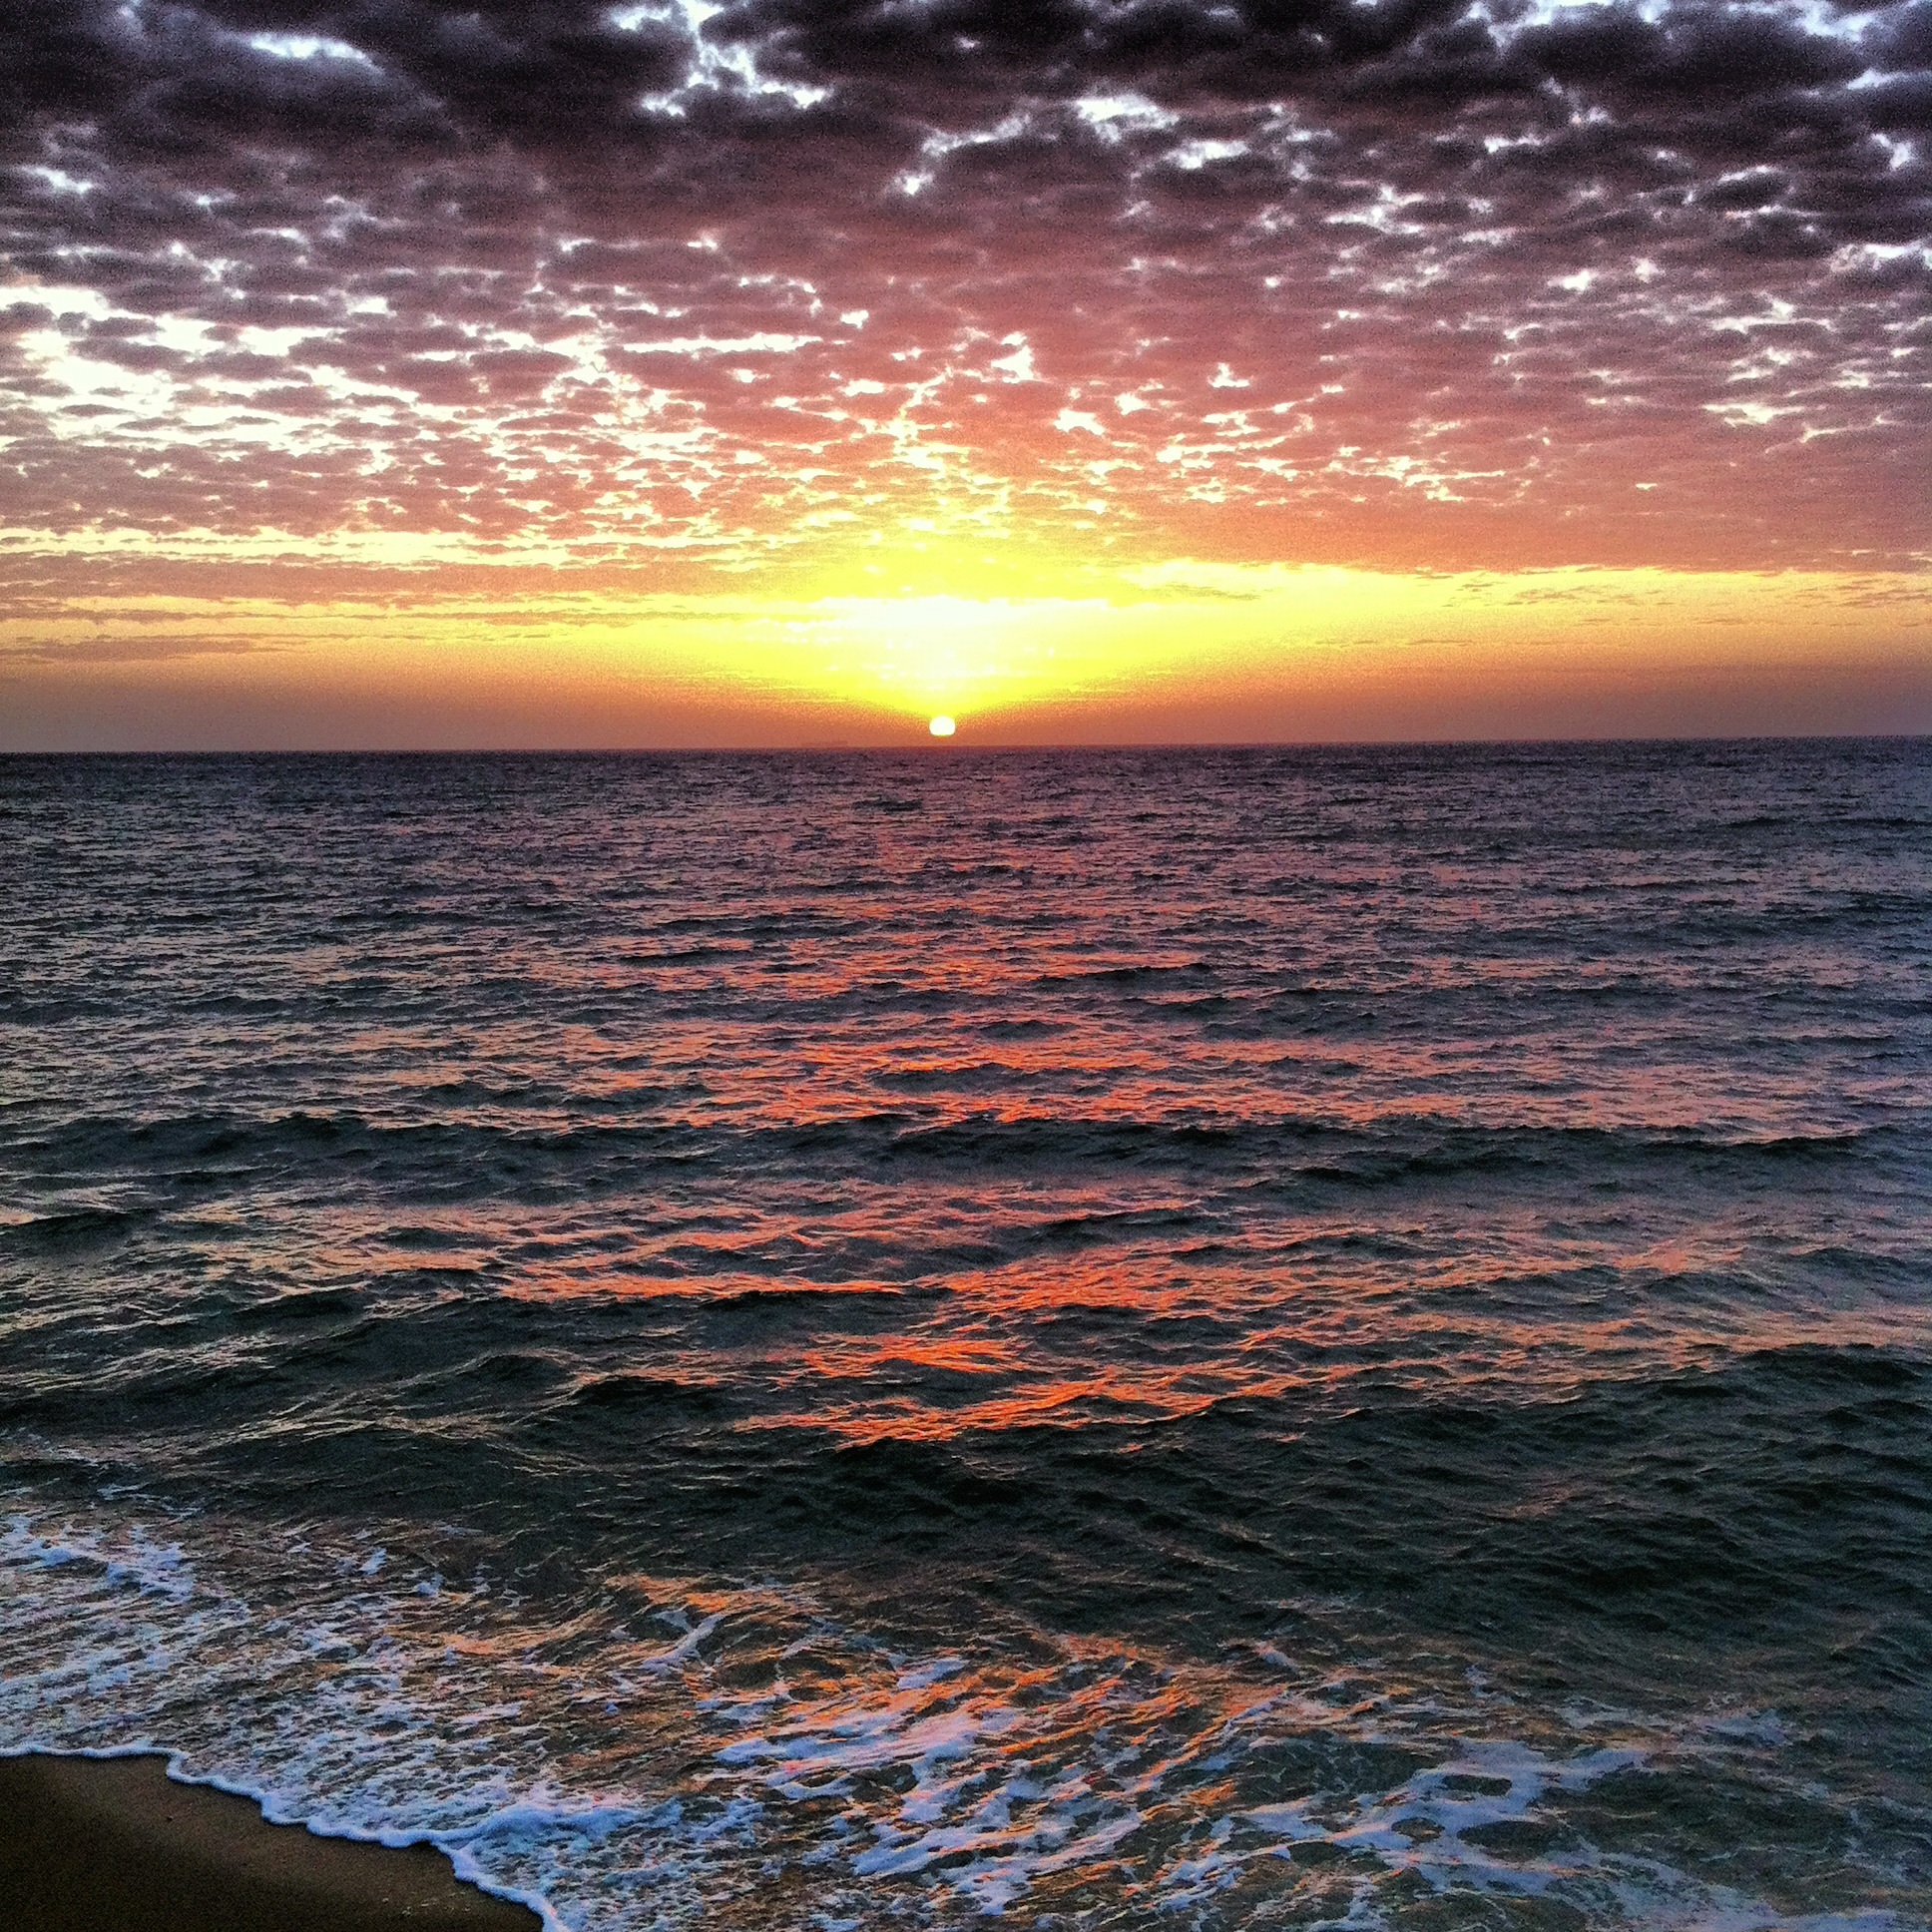
beach, landscape, sea, coast, water, nature, outdoor, ocean, horizon, light, cloud, sky, sun, sunrise, sunset, sunlight, shore, wave, dawn, dusk, tranquility, evening, relax, tranquil, peaceful, peace, calm, serene, colour, clouds, relaxation, serenity, quiet, afterglow, wind wave